Wedding dress of Catherine Middleton

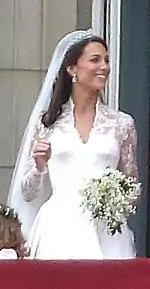
The pattern used on the sleeves is now known as "Kate's lace", while the bodice contains soft satin pleats.

The British tabloid "News of the World" reported that the dress cost £250,000, although a Clarence House spokesperson dismissed that claim. It was also reported that Middleton's parents paid for the bridal gown.